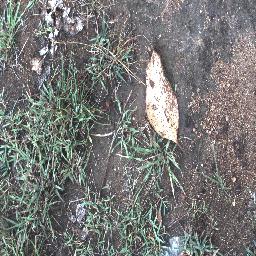
Label: negative